Histone-like nucleoid-structuring protein

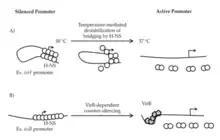
Figure 3: (A) Illustration of the association of H-NS to "S. flexneri" DNA at 32°C and then when temperature reaches 37°C, H-NS dissociates from the DNA, allowing for the transcription of "virF." (B) Further down the DNA duplex, the expression of VirB causes a disruption in silencing of "icsB" by H-NS and the cascade can continue causing wide-spread infection.

H-NS has a conserved role in the pathogenicity of gram-negative bacteria including "Shigella spp.," "Escherichia coli, Salmonella spp.", and many others. It is implicated in the transcription of the "virF" gene causing what is known as the "virF" leading to bacillary dysentery, a disease affecting children mainly seen in developing countries. These two bacterial species contain a virulence plasmid that is responsible for invasion of host cells and is regulated by H-NS. Interestingly, almost 70% of the open reading frames (ORF) of the specialized virulence plasmid in "Shigella" spp. is AT-rich, allowing for long term regulation of this plasmid by H-NS.